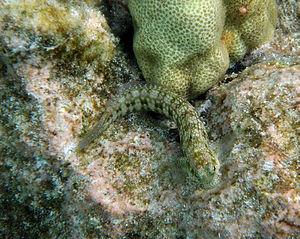
Les Blenniidae sont une famille appartenant à l'ordre des Perciformes et au sous-ordre des Blennioidei. Elle comprend des espèces de petits poissons benthiques appelés blennies, ou, de manière plus précise pour cette famille « Blennies à dents de peignes » à cause de leur denture caractéristique qui les différencie des membres des autres familles de blennies du sous-ordre Blennioidei. Cette famille comprend 53 genres et 345 espèces connues.